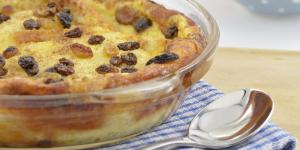
bandullo al estilo pazo de vilane